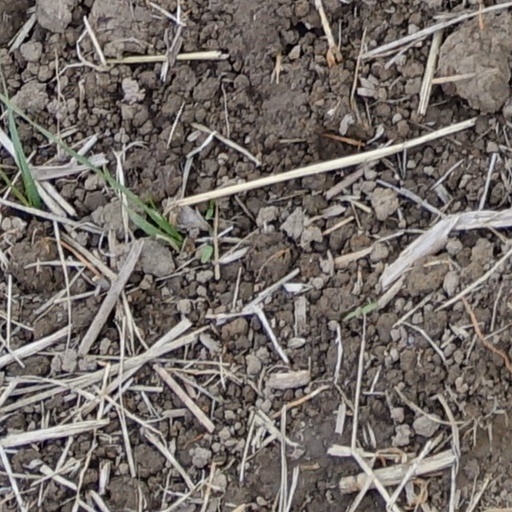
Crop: wheat